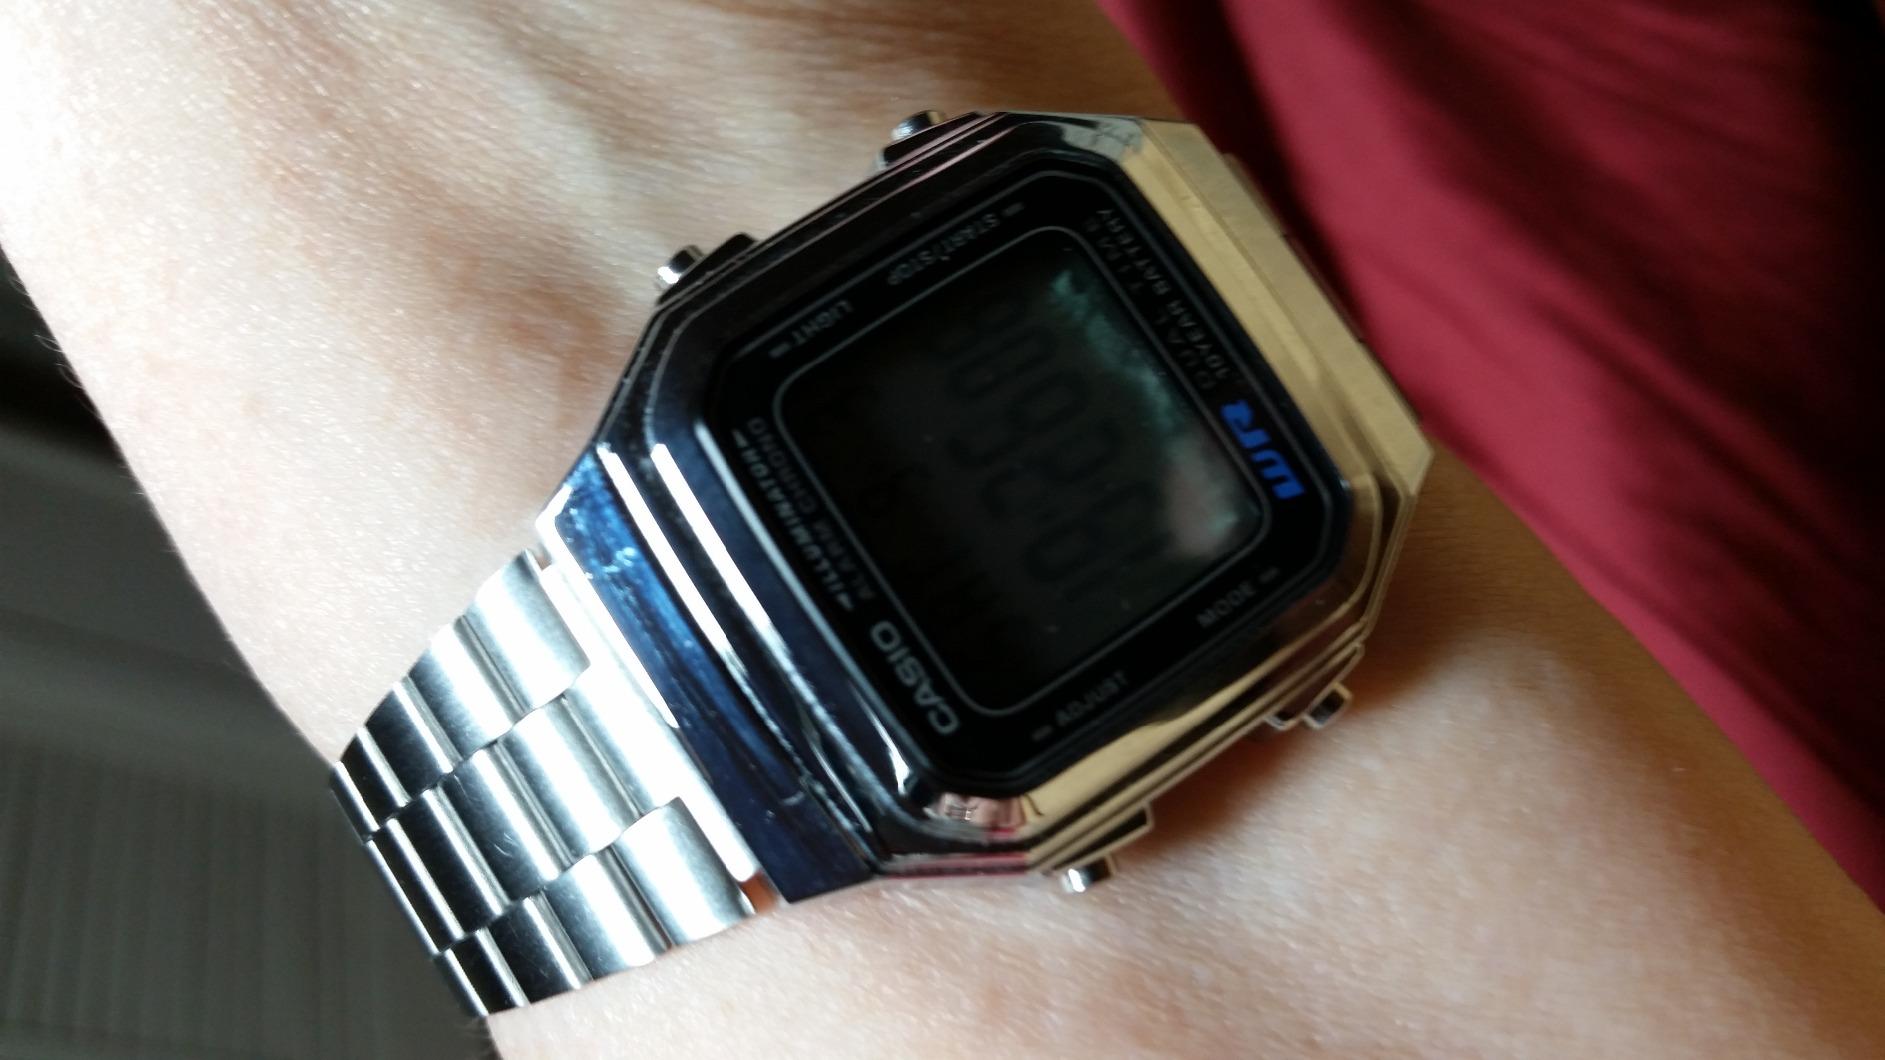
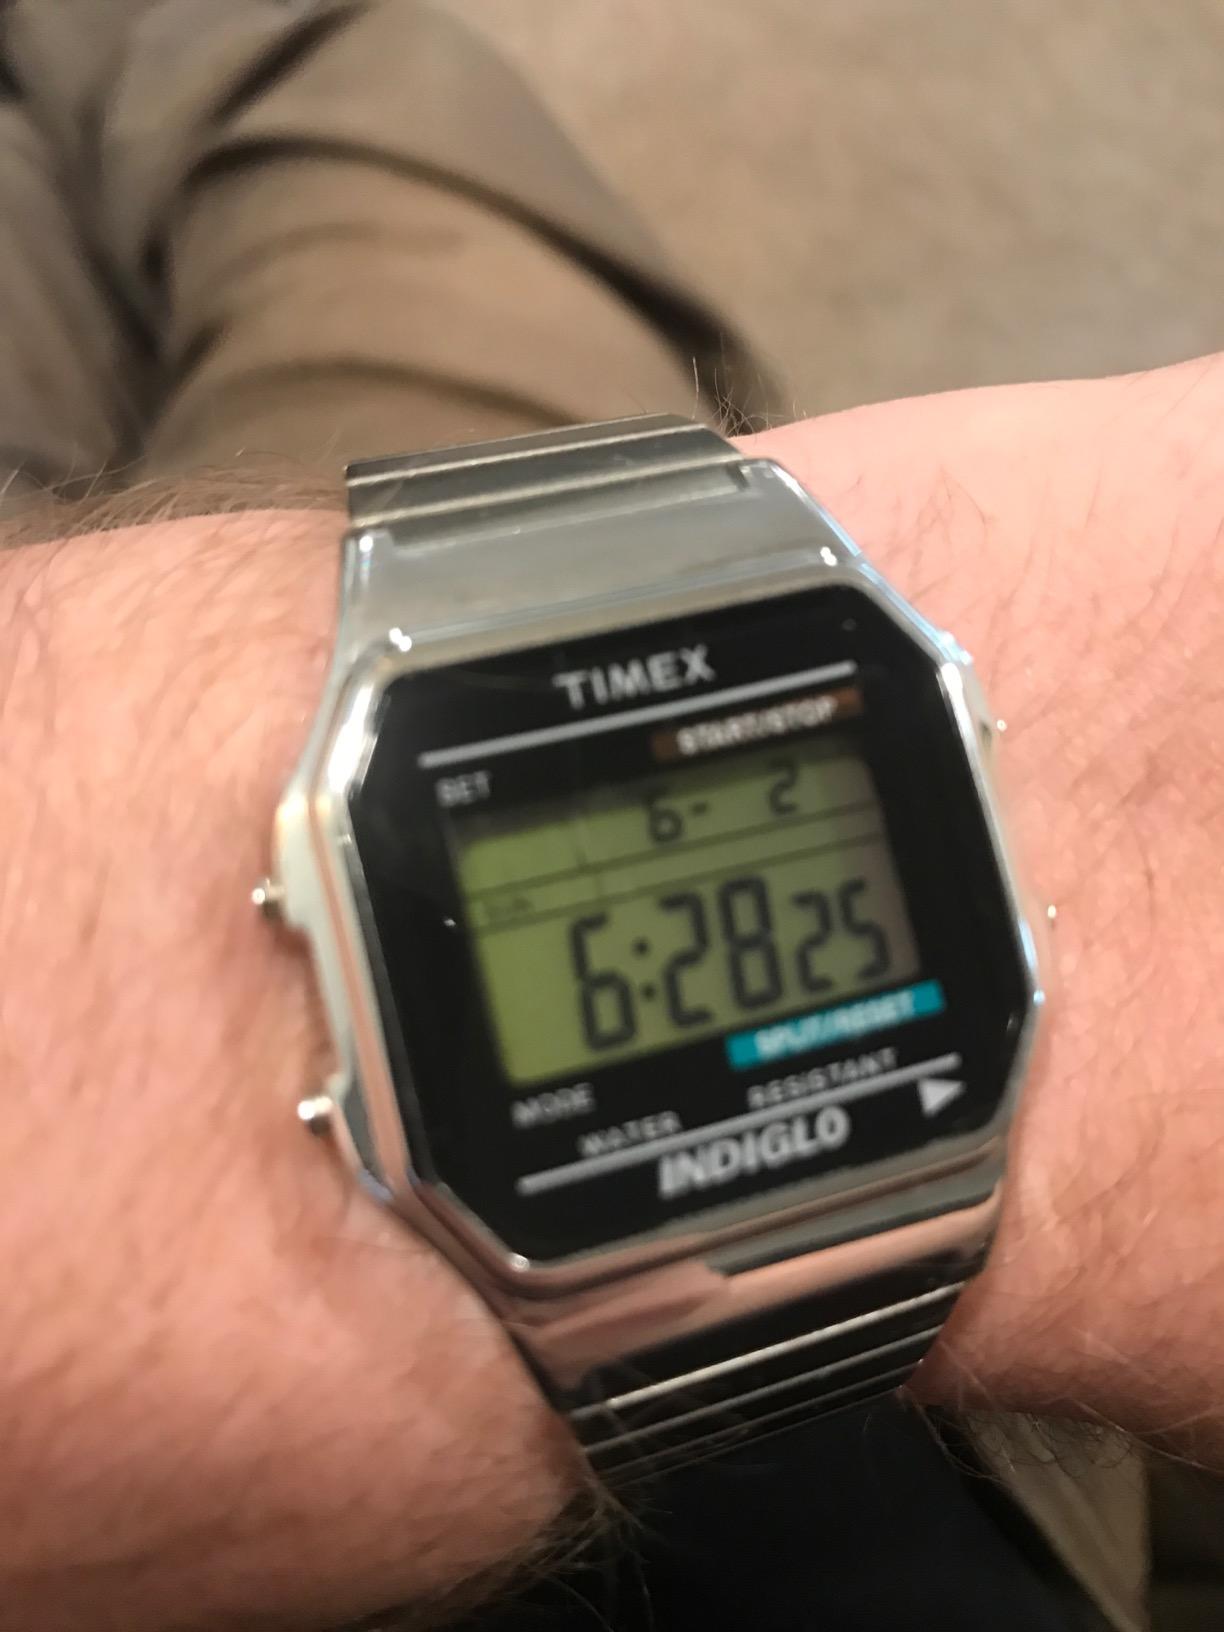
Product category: accessories_watch
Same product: no